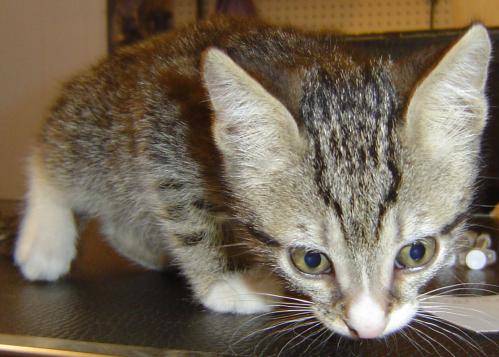
Label: cat